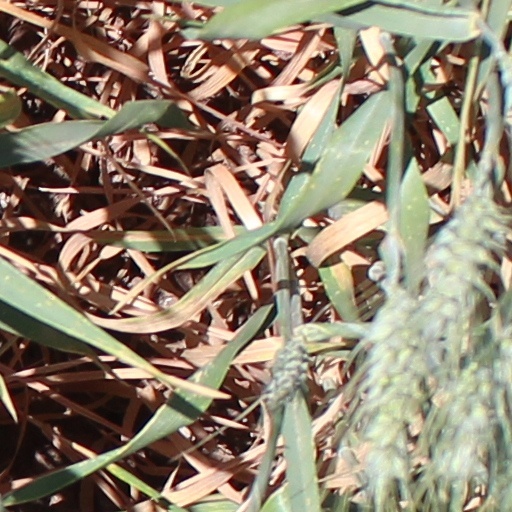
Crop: wheat